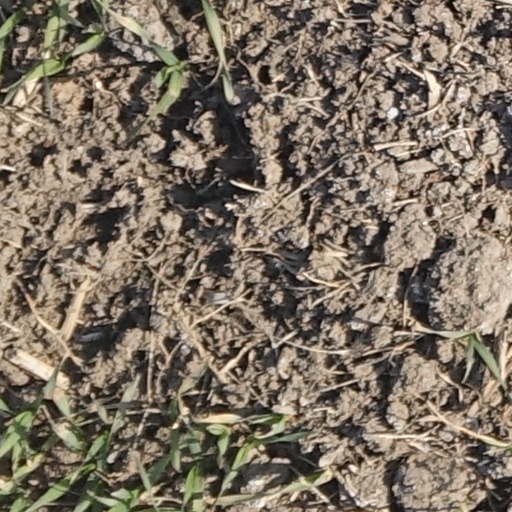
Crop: wheat